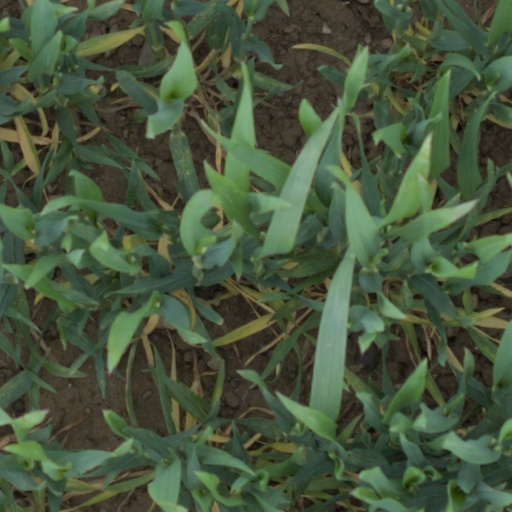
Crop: wheat